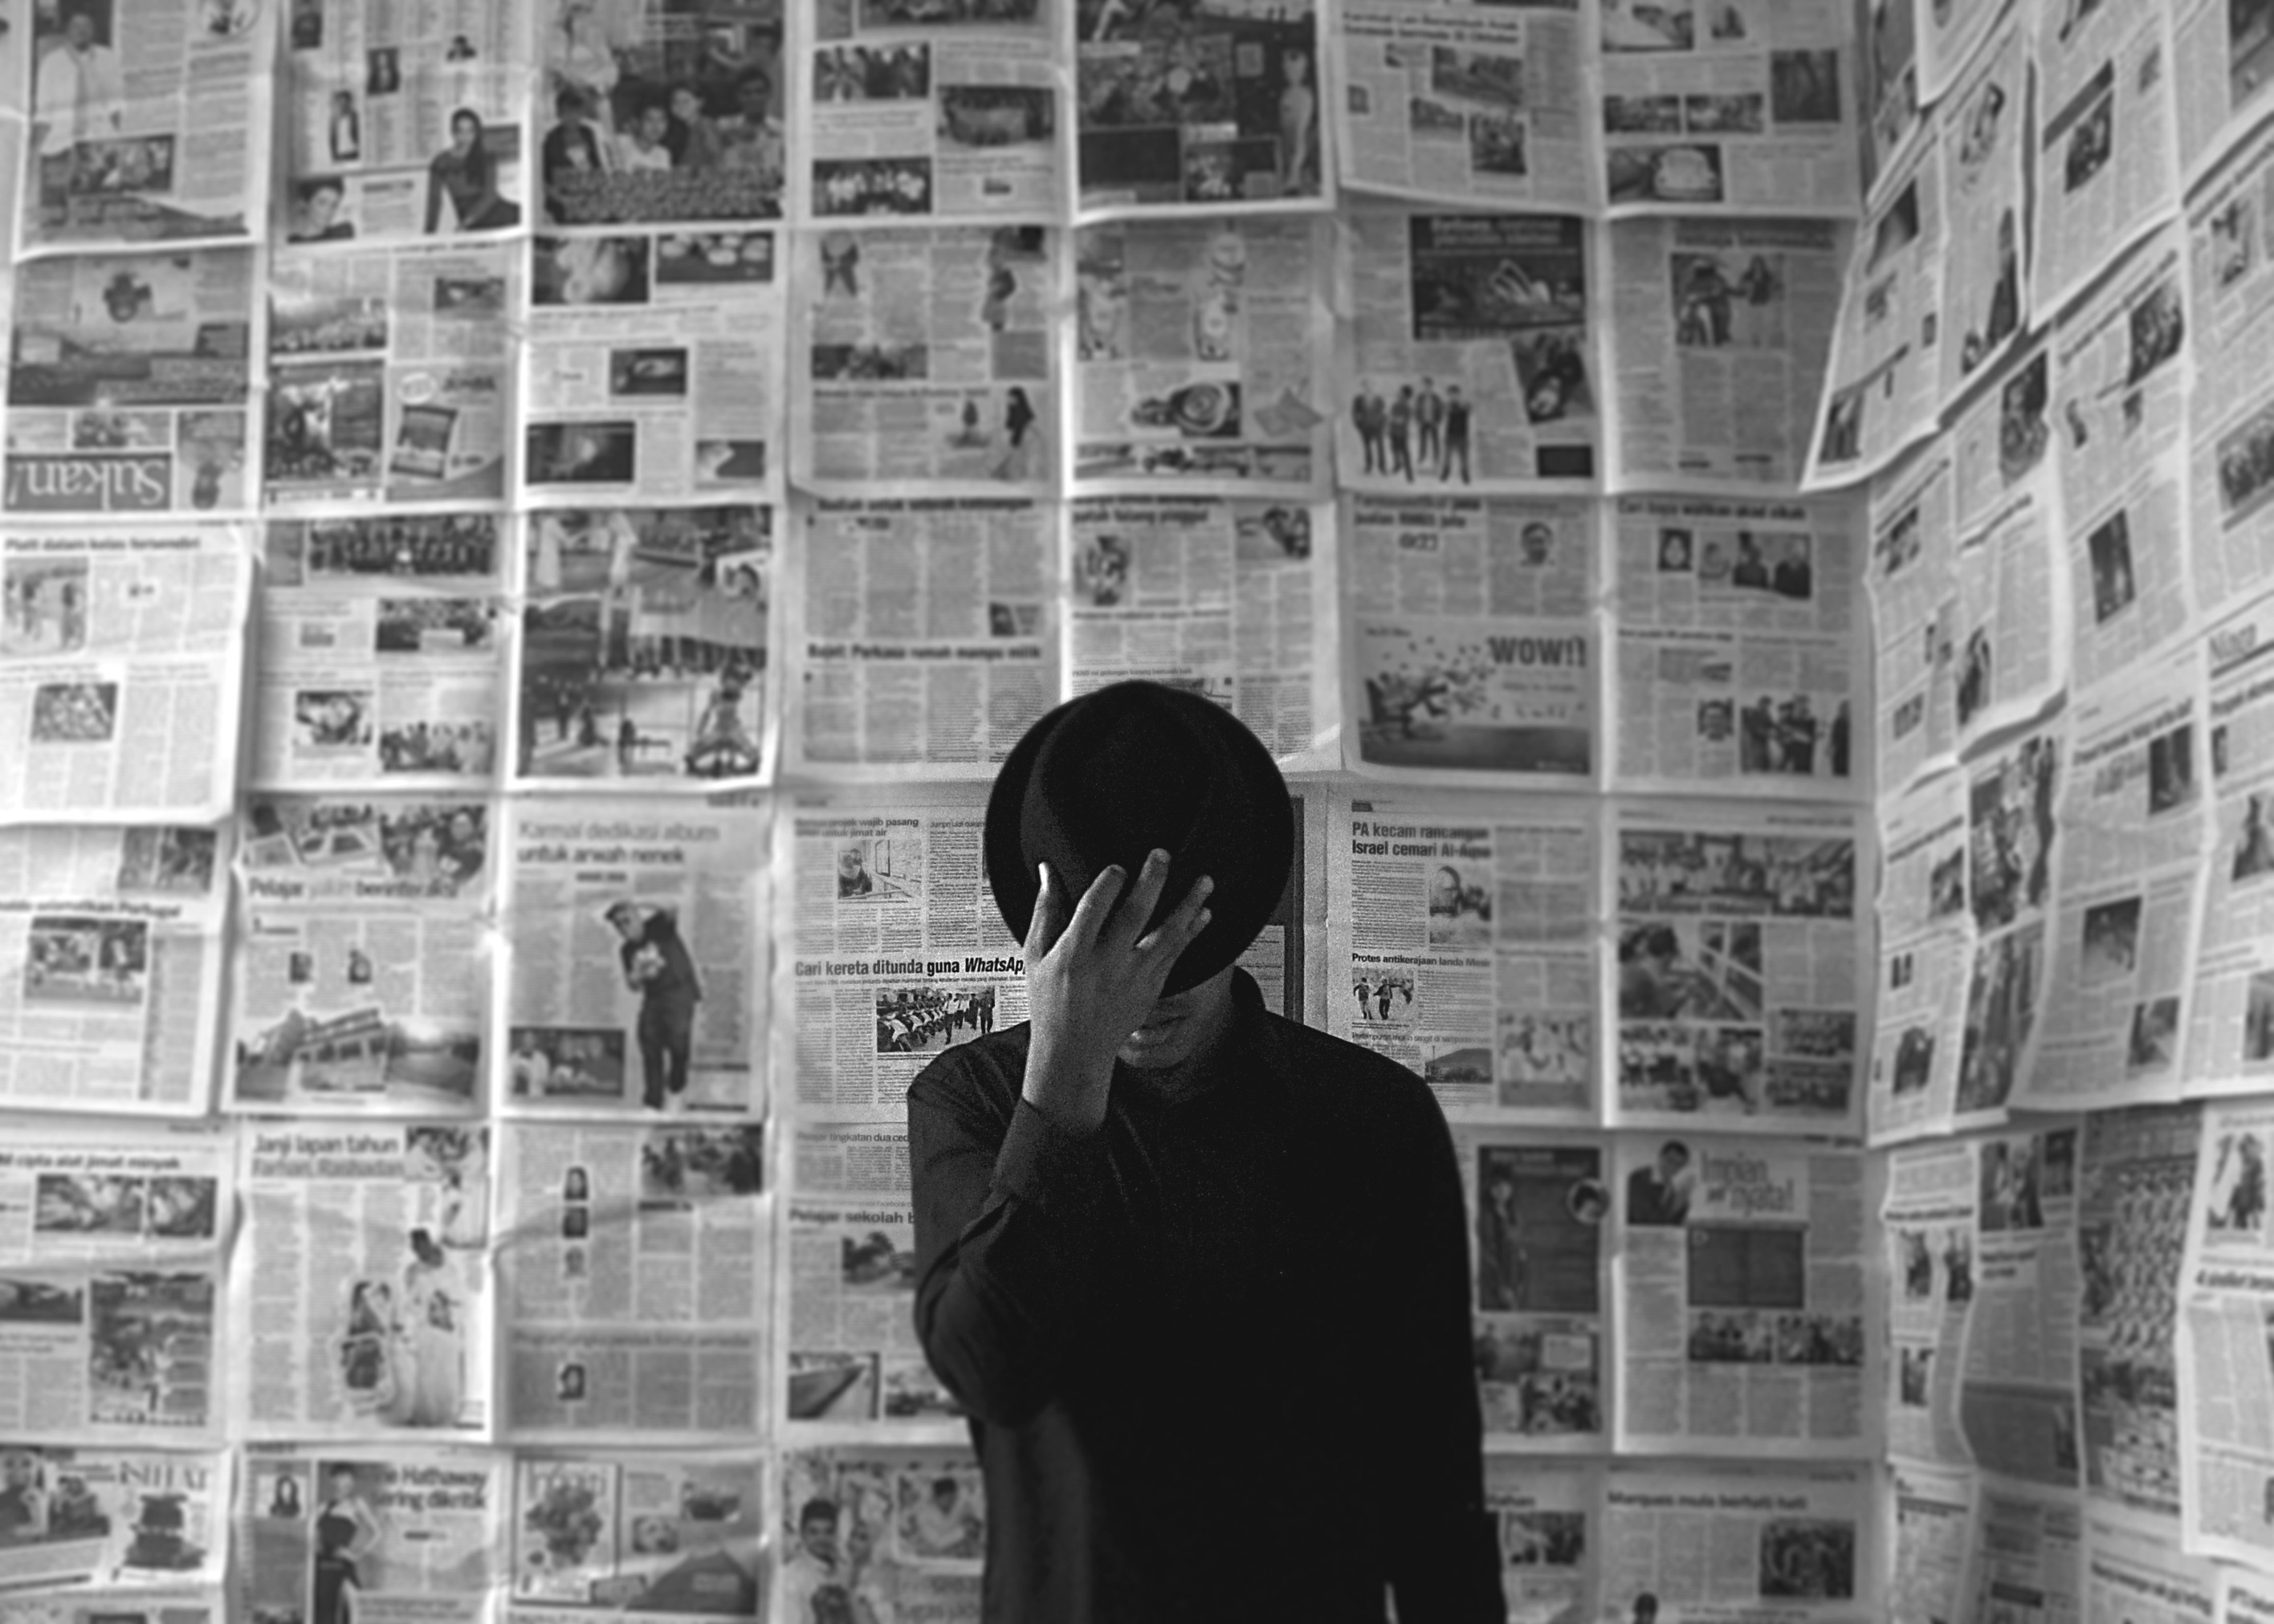
black and white, white, street, black, monochrome, photograph, image, metropolis, monochrome photography